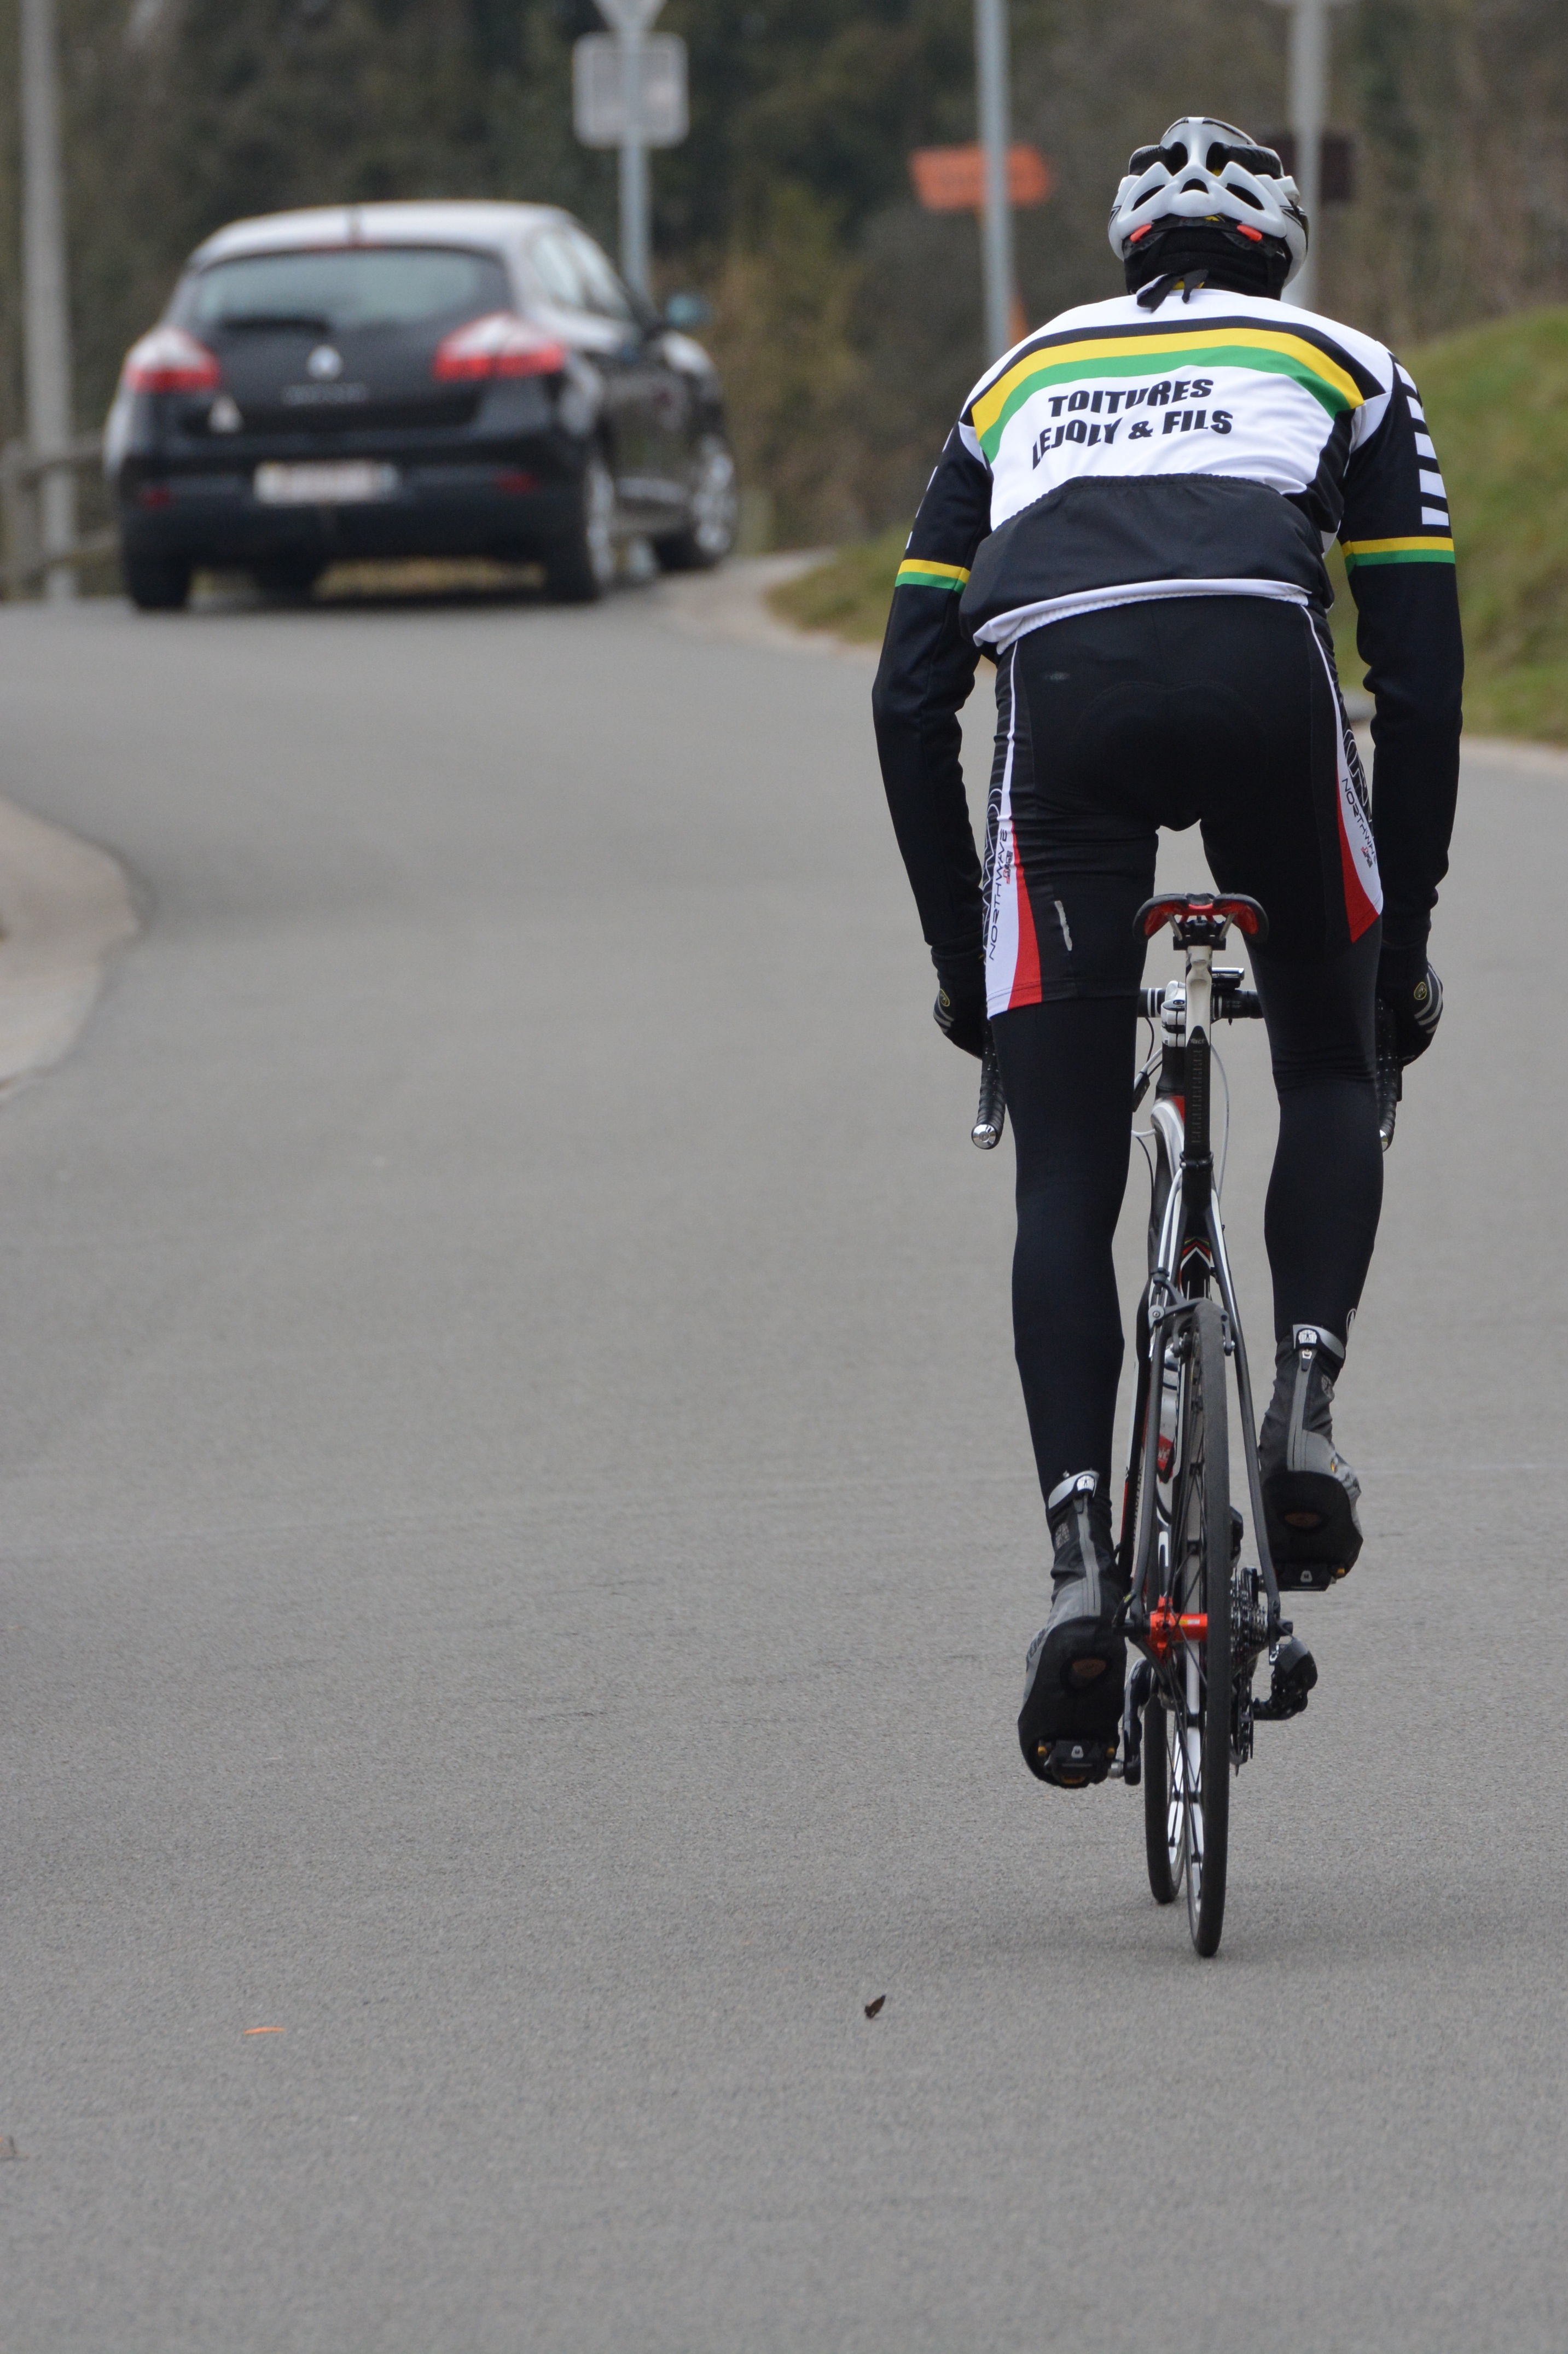
traffic, car, bicycle, recreation, cyclist, vehicle, climb, sports equipment, cycling, race, sports, professional road bicycle racer, road cycling, outdoor recreation, cycle sport, bicycle racing, endurance sports, road bicycle racing